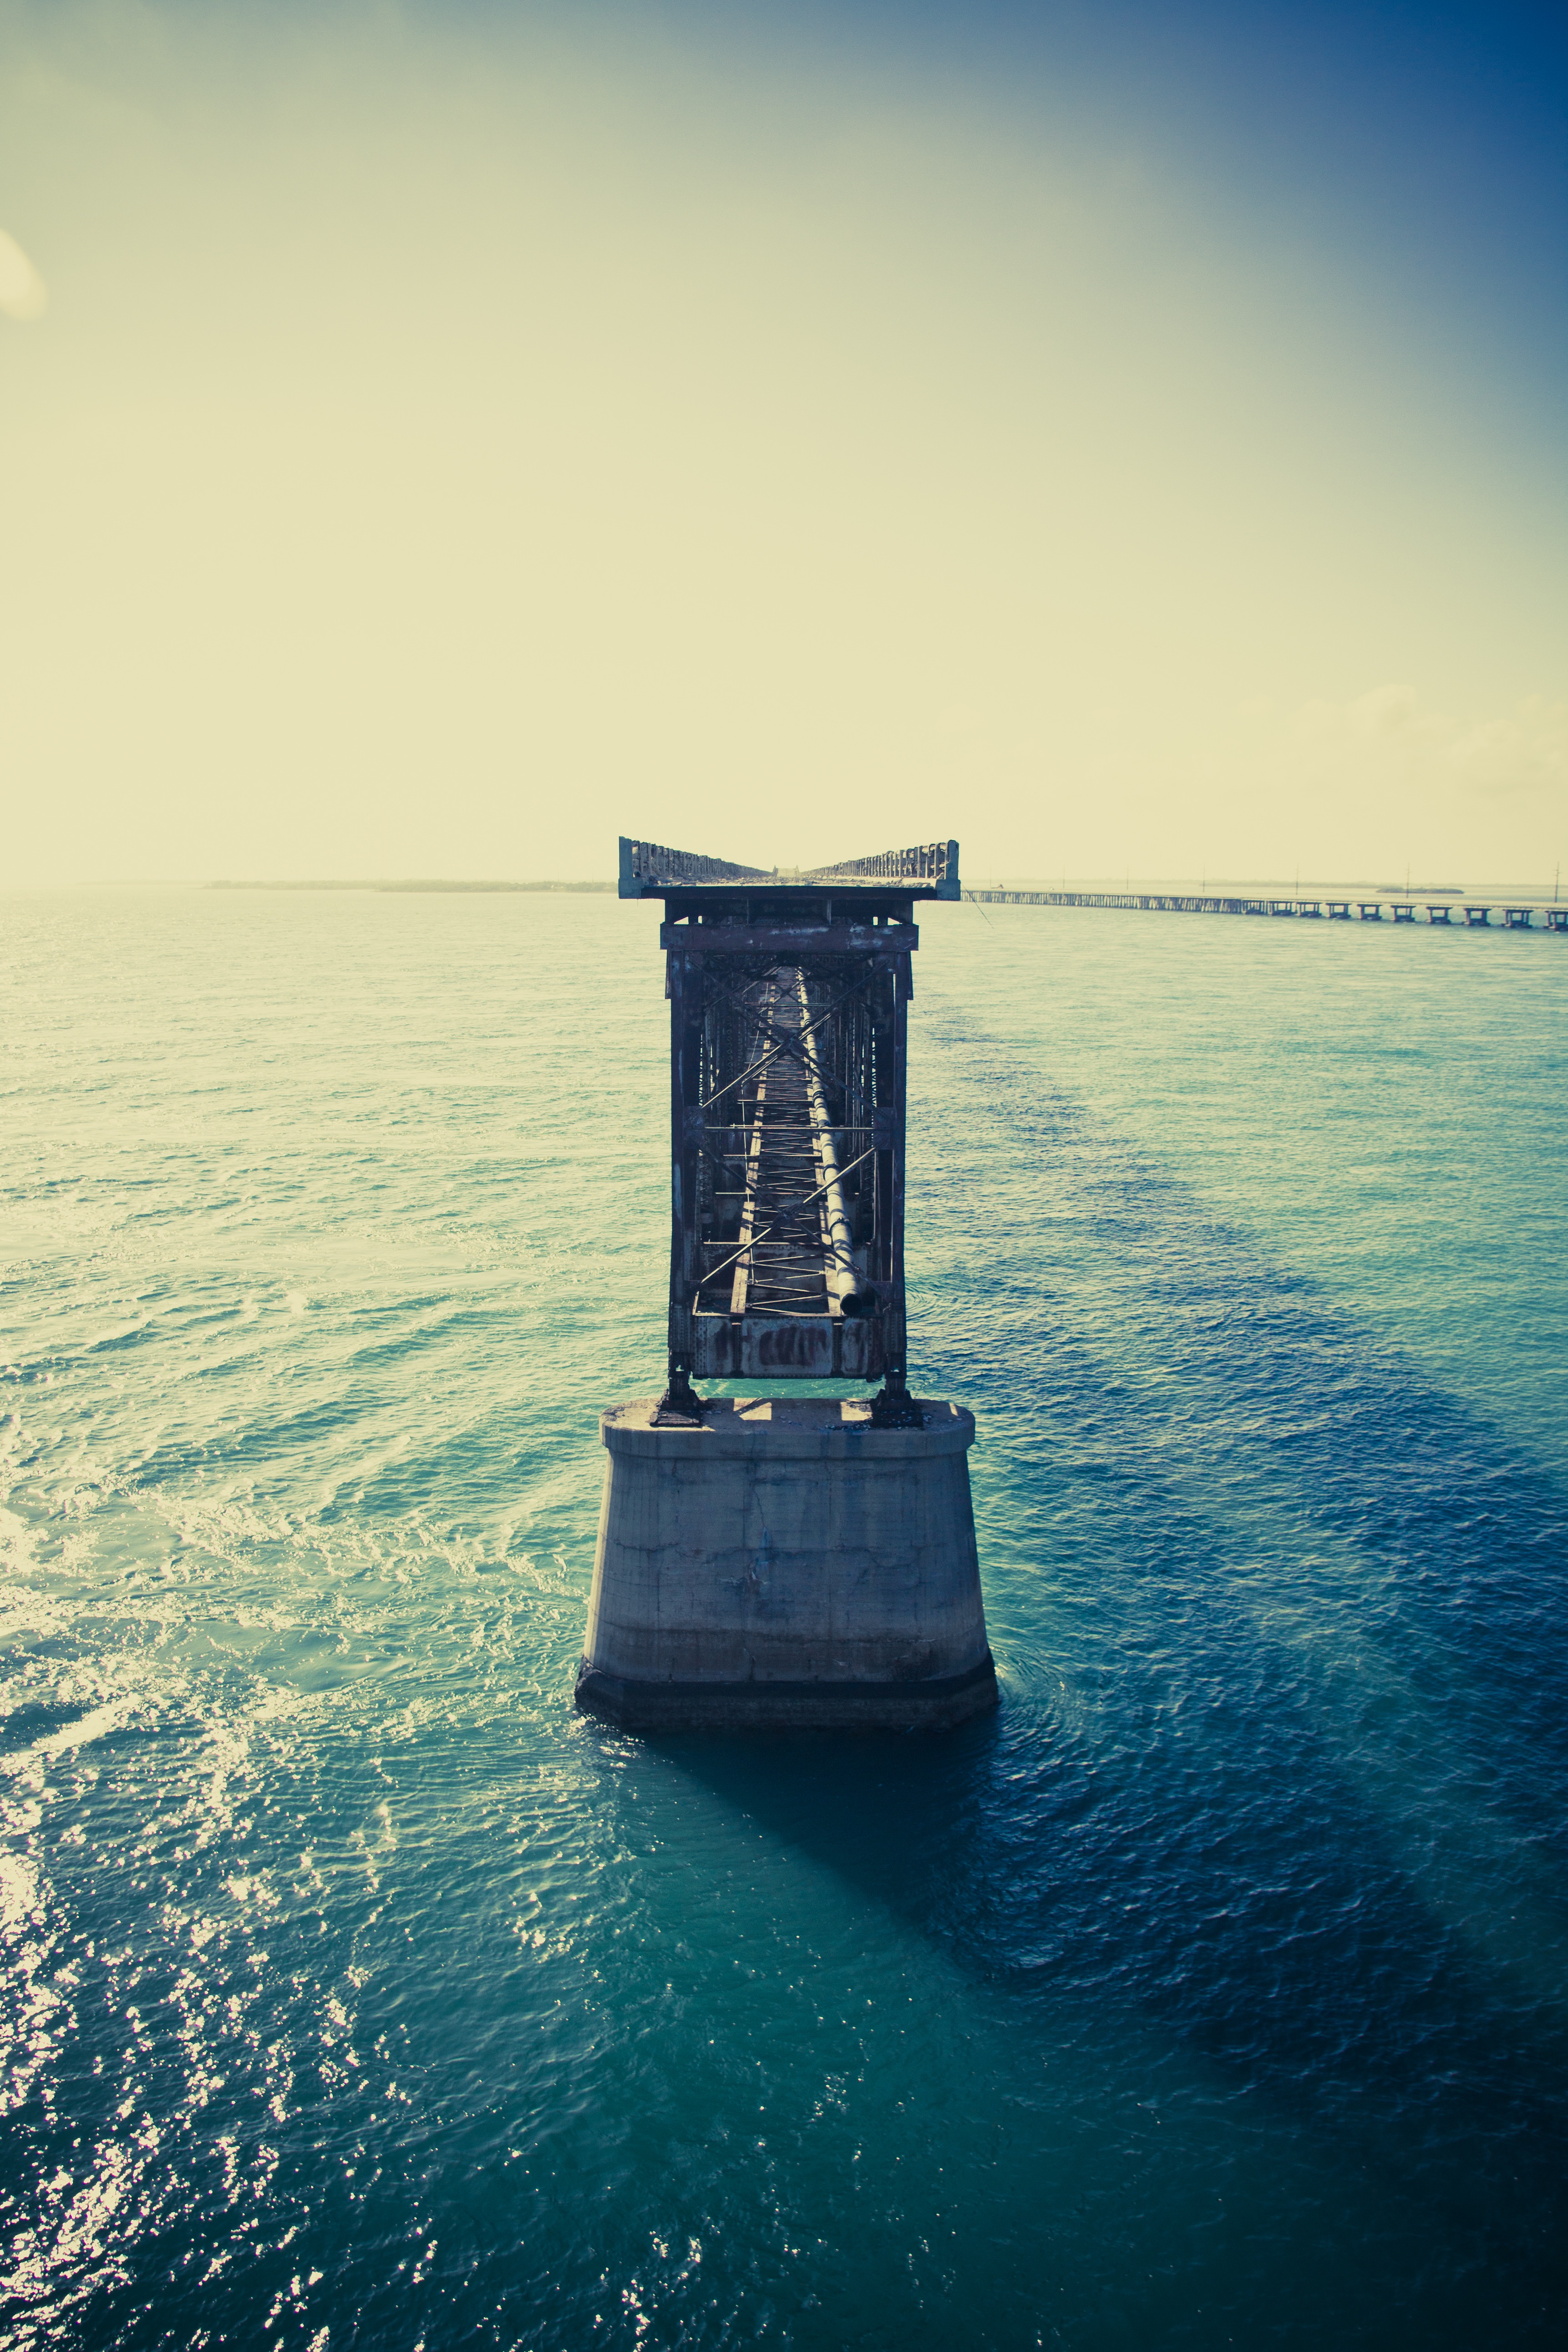
beach, sea, coast, water, ocean, horizon, cloud, sky, sunset, sunlight, morning, shore, wave, pier, dusk, evening, reflection, tower, bay, blue, body of water